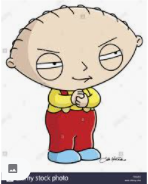
Portrait style: Cartoon Portrait